Caudal regression syndrome

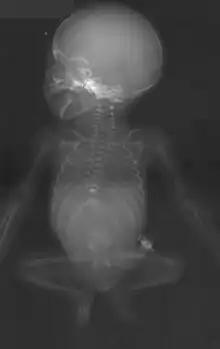
Antero-posterior radiographic view, showing missing ribs, absent lumbosacral vertebrae, hypoplastic pelvis and "frog-like" position of the lower extremities

The condition arises from some factor or set of factors present during approximately the 3rd week to 7th week of fetal development. Formation of the sacrum/lower back and corresponding nervous system is usually nearing completion by the 4th week of development. Due to abnormal gastrulation, the mesoderm migration is disturbed. This disturbance results in symptoms varying from minor lesions of the lower vertebrae to more severe symptoms such as complete fusion of the lower limbs. While the exact cause is unknown, it has been speculated that the condition has a combination of environmental and genetic causes, and that various types of the condition may have differing causes.